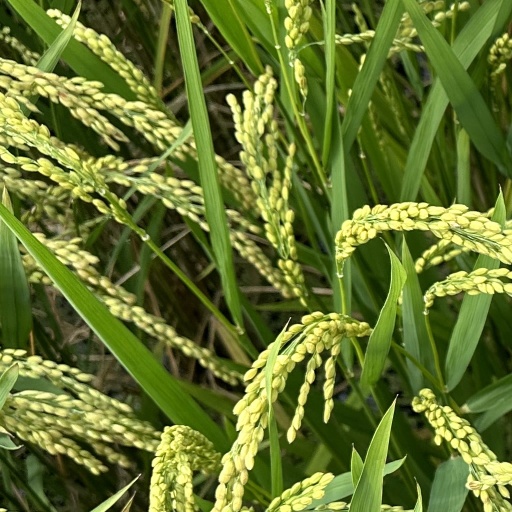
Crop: rice